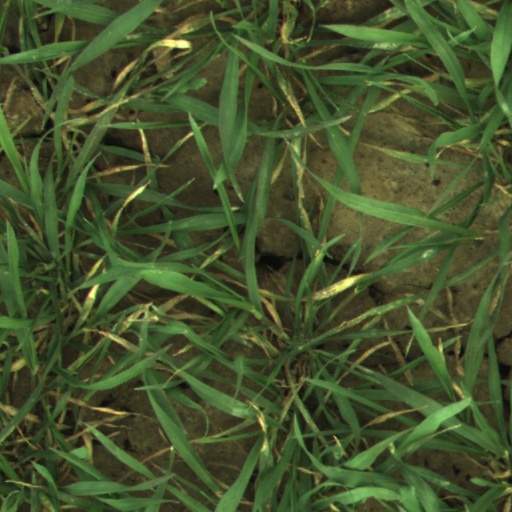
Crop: wheat